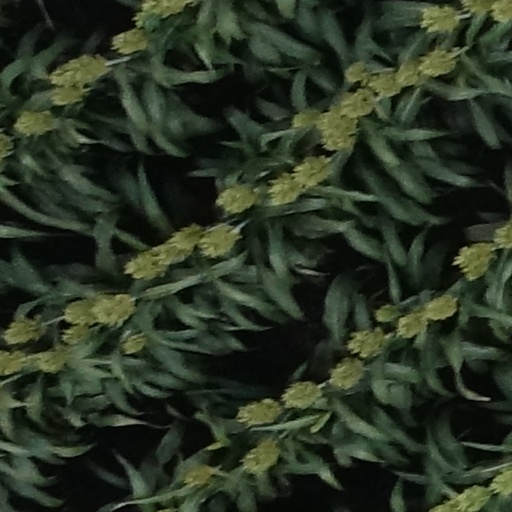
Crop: sorghum